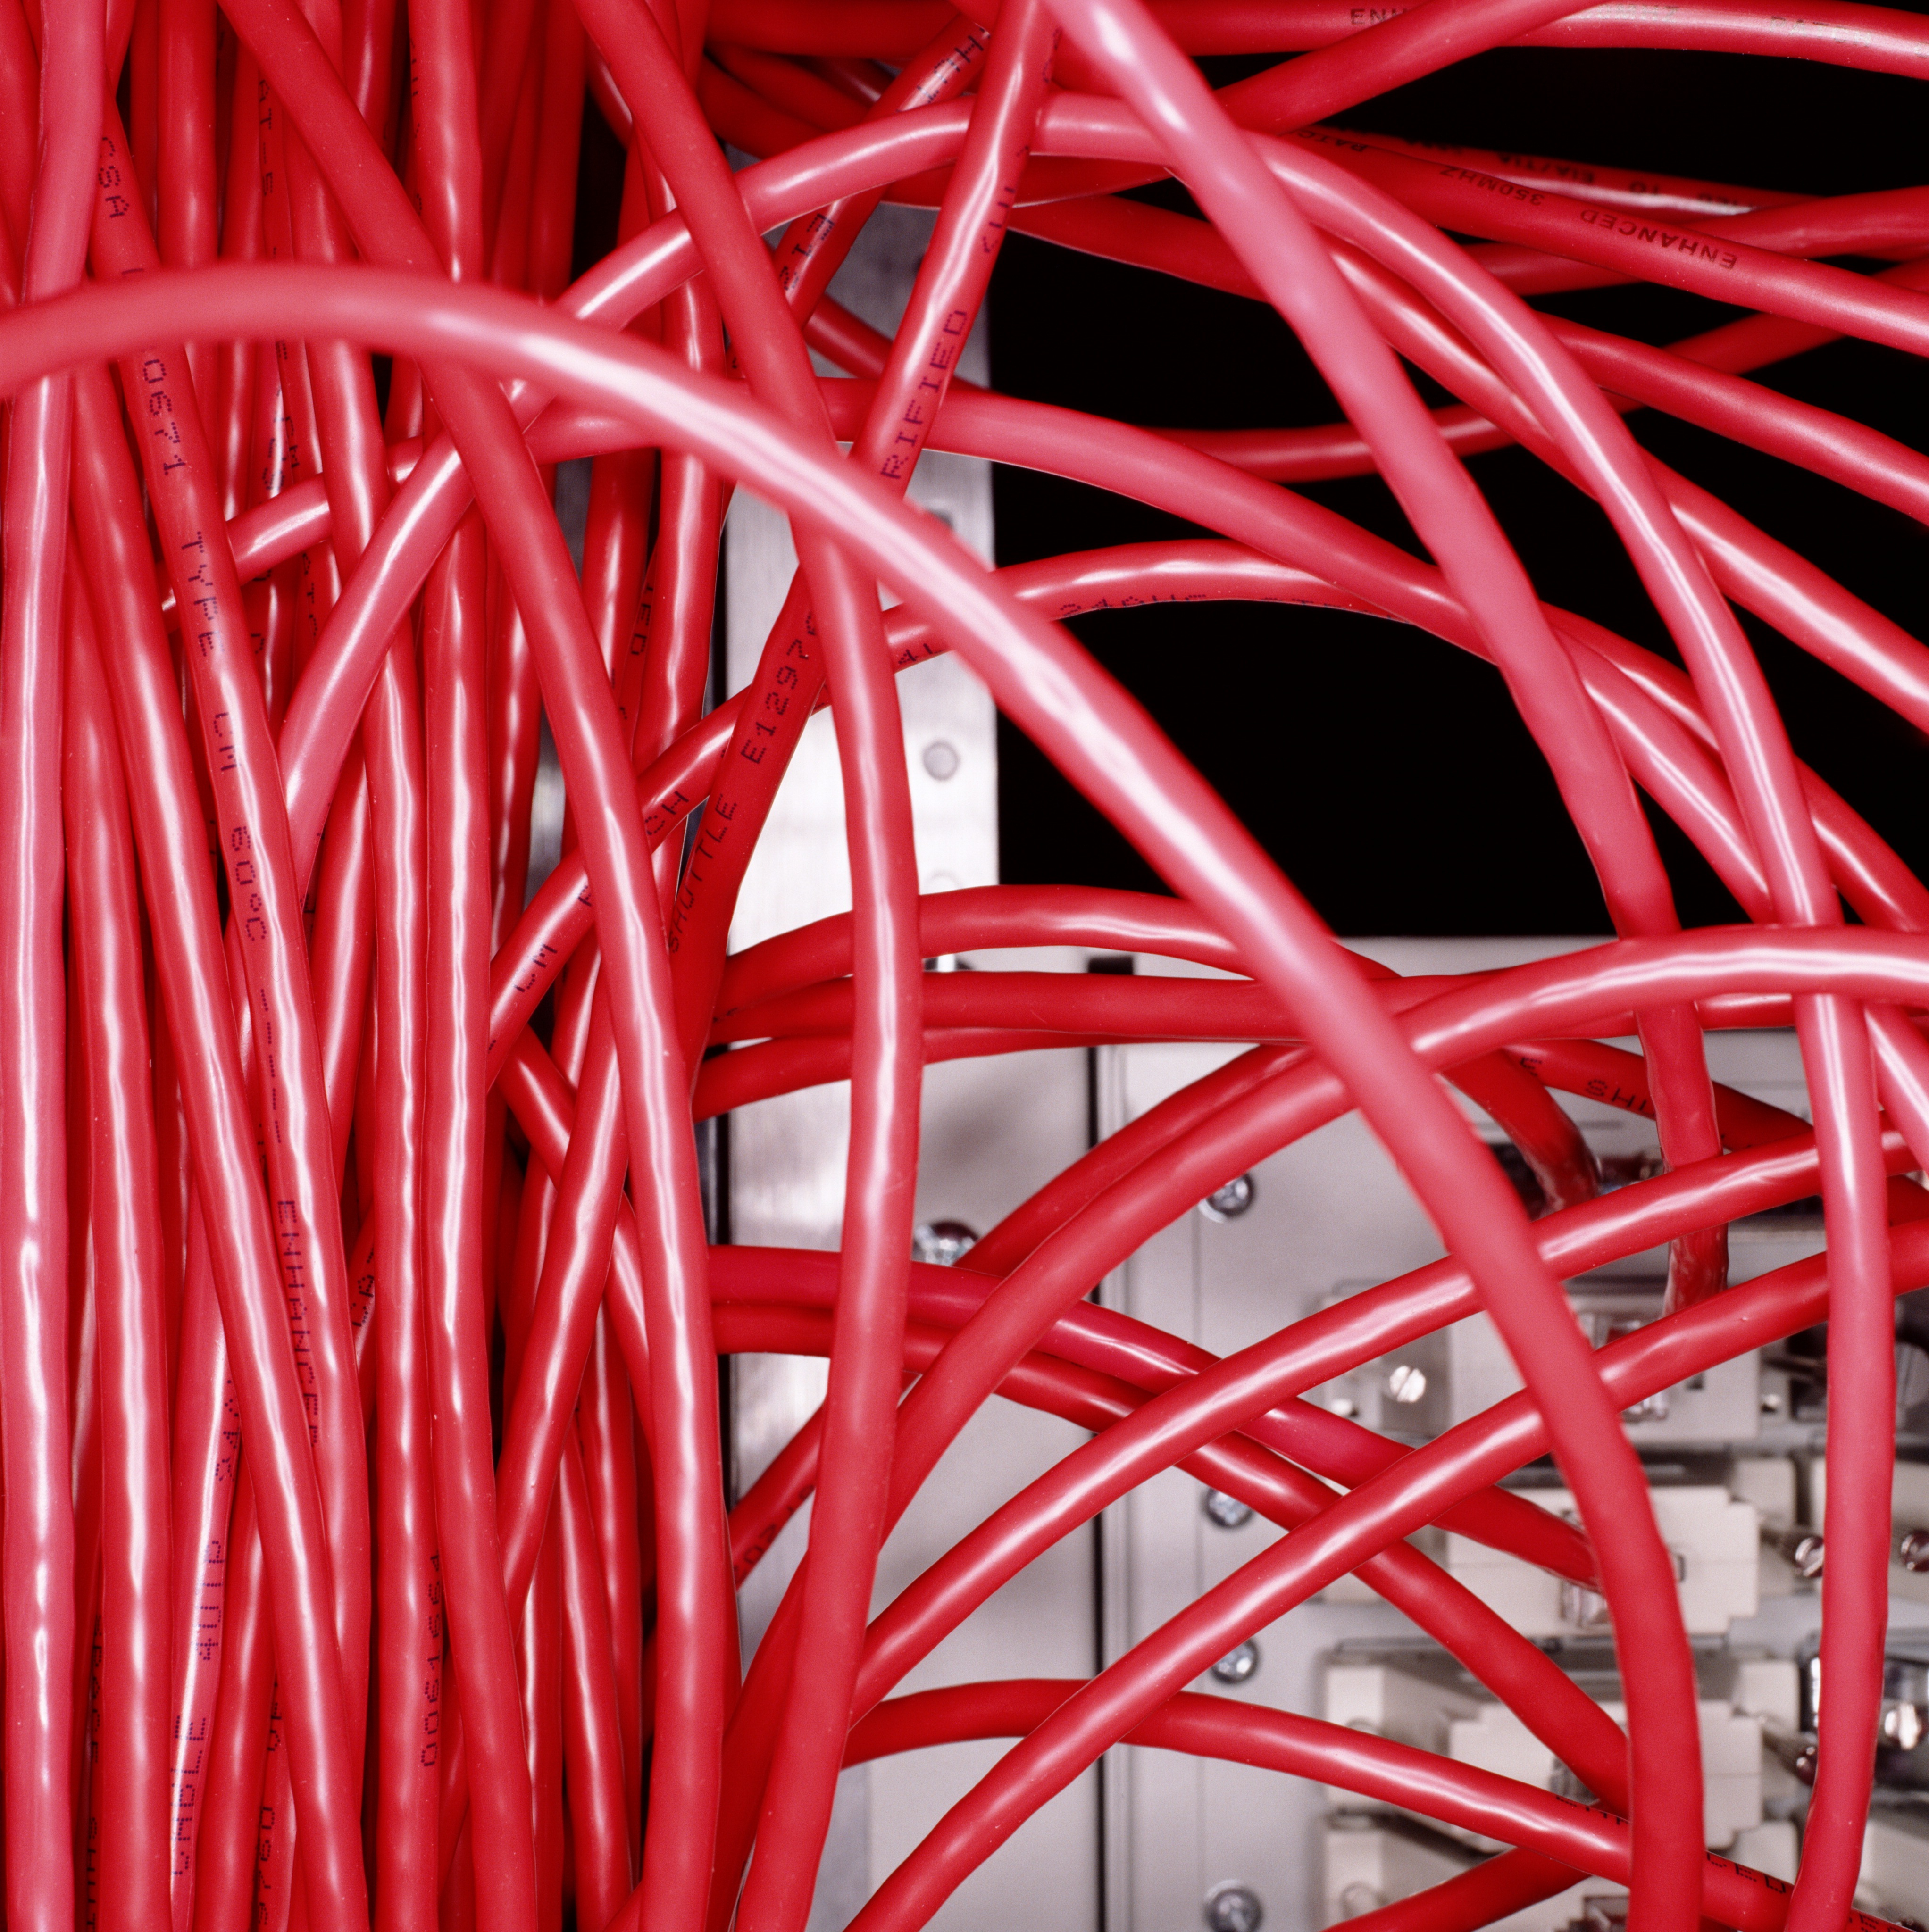
technology, wheel, line, red, equipment, communication, electronic, digital, wires, cables, information, connection, network, wiring, data, linked